St James Garlickhythe

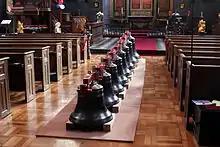
The Royal Jubilee Bells arranged down the aisle of St James Garlickhythe

A new ring of eight bells, which were granted the title "The Royal Jubilee Bells", was cast by the Whitechapel Bell Foundry on 3 June 2012. They were temporarily installed on a barge and rung on the River Thames during the Thames Diamond Jubilee Pageant, part of the Diamond Jubilee of Elizabeth II, and have since been installed permanently in the tower of the church.